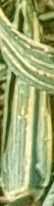
Label: Wheat___Yellow_Rust